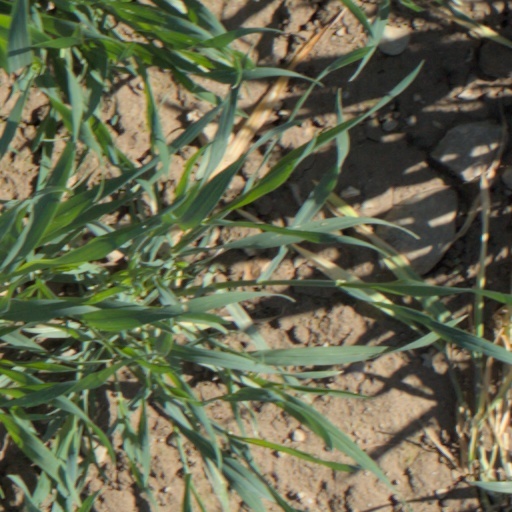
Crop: wheat